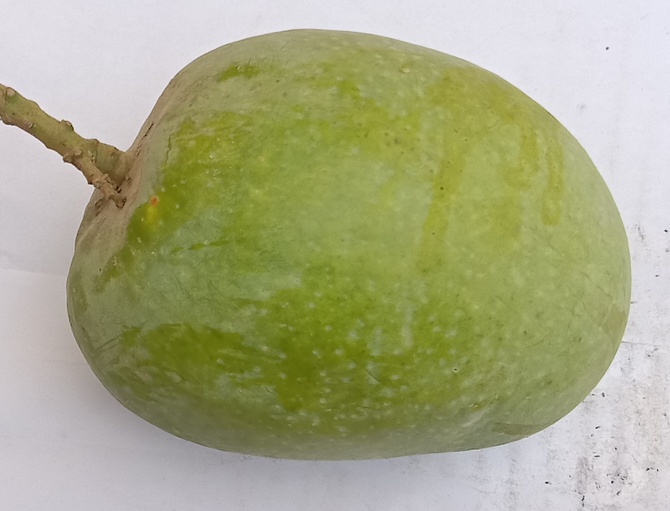
Mango variety: Anwar Ratool